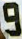
Number: 9